Walter J. Boyne

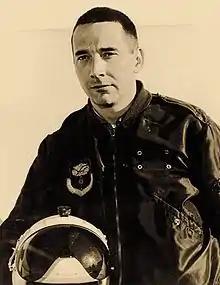
Pilot Walter Boyne in the 1950s

Walter J. Boyne (February 2, 1929 – January 9, 2020) was a United States Air Force officer, Command Pilot, combat veteran, aviation historian, and author of more than 50 books and over 1,000 magazine articles. He was a director of the National Air and Space Museum of the Smithsonian Institution and a Chairman of the National Aeronautic Association.